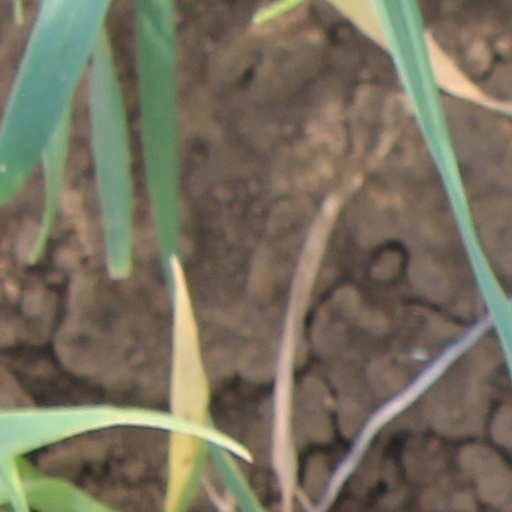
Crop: wheat